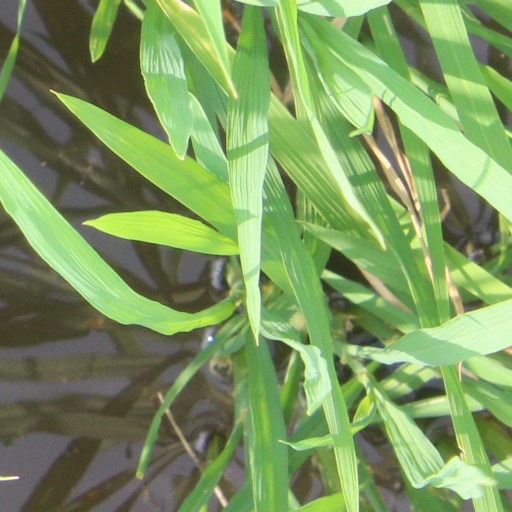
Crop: rice